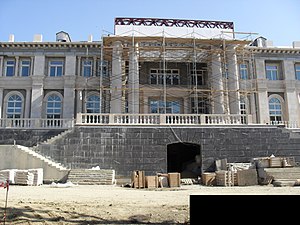
Vladimir Putin / Privatliv / Personlig rigdom og boliger
"""Putin's Palace"" er angiveligt bygget til ham[35]"
Vladimir Vladimirovitj Putin var præsident for Den Russiske Føderation 2000–08 og igen fra 2012. Han var landets ministerpræsident fra 2008 til 2012. Putin studerede jura ved universitetet i Sankt Petersborg og var i flere år KGB-officer i afdelingen for udenlandsk spionvirksomhed. Putin taler foruden russisk flydende tysk. Mellem 1998 og 1999 var han direktør for sikkerhedstjenesten FSB. Han blev derefter Boris Jeltsins ministerpræsident og efterfulgte ham som præsident i 2000. Han genvalgtes den 14. marts 2004 til sin anden periode med over 70 % af stemmerne. I Rusland kan præsidenten kun sidde i to perioder i træk af seks år.